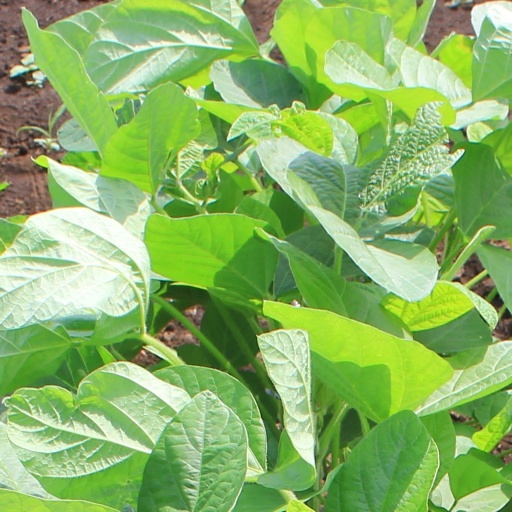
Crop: soybean